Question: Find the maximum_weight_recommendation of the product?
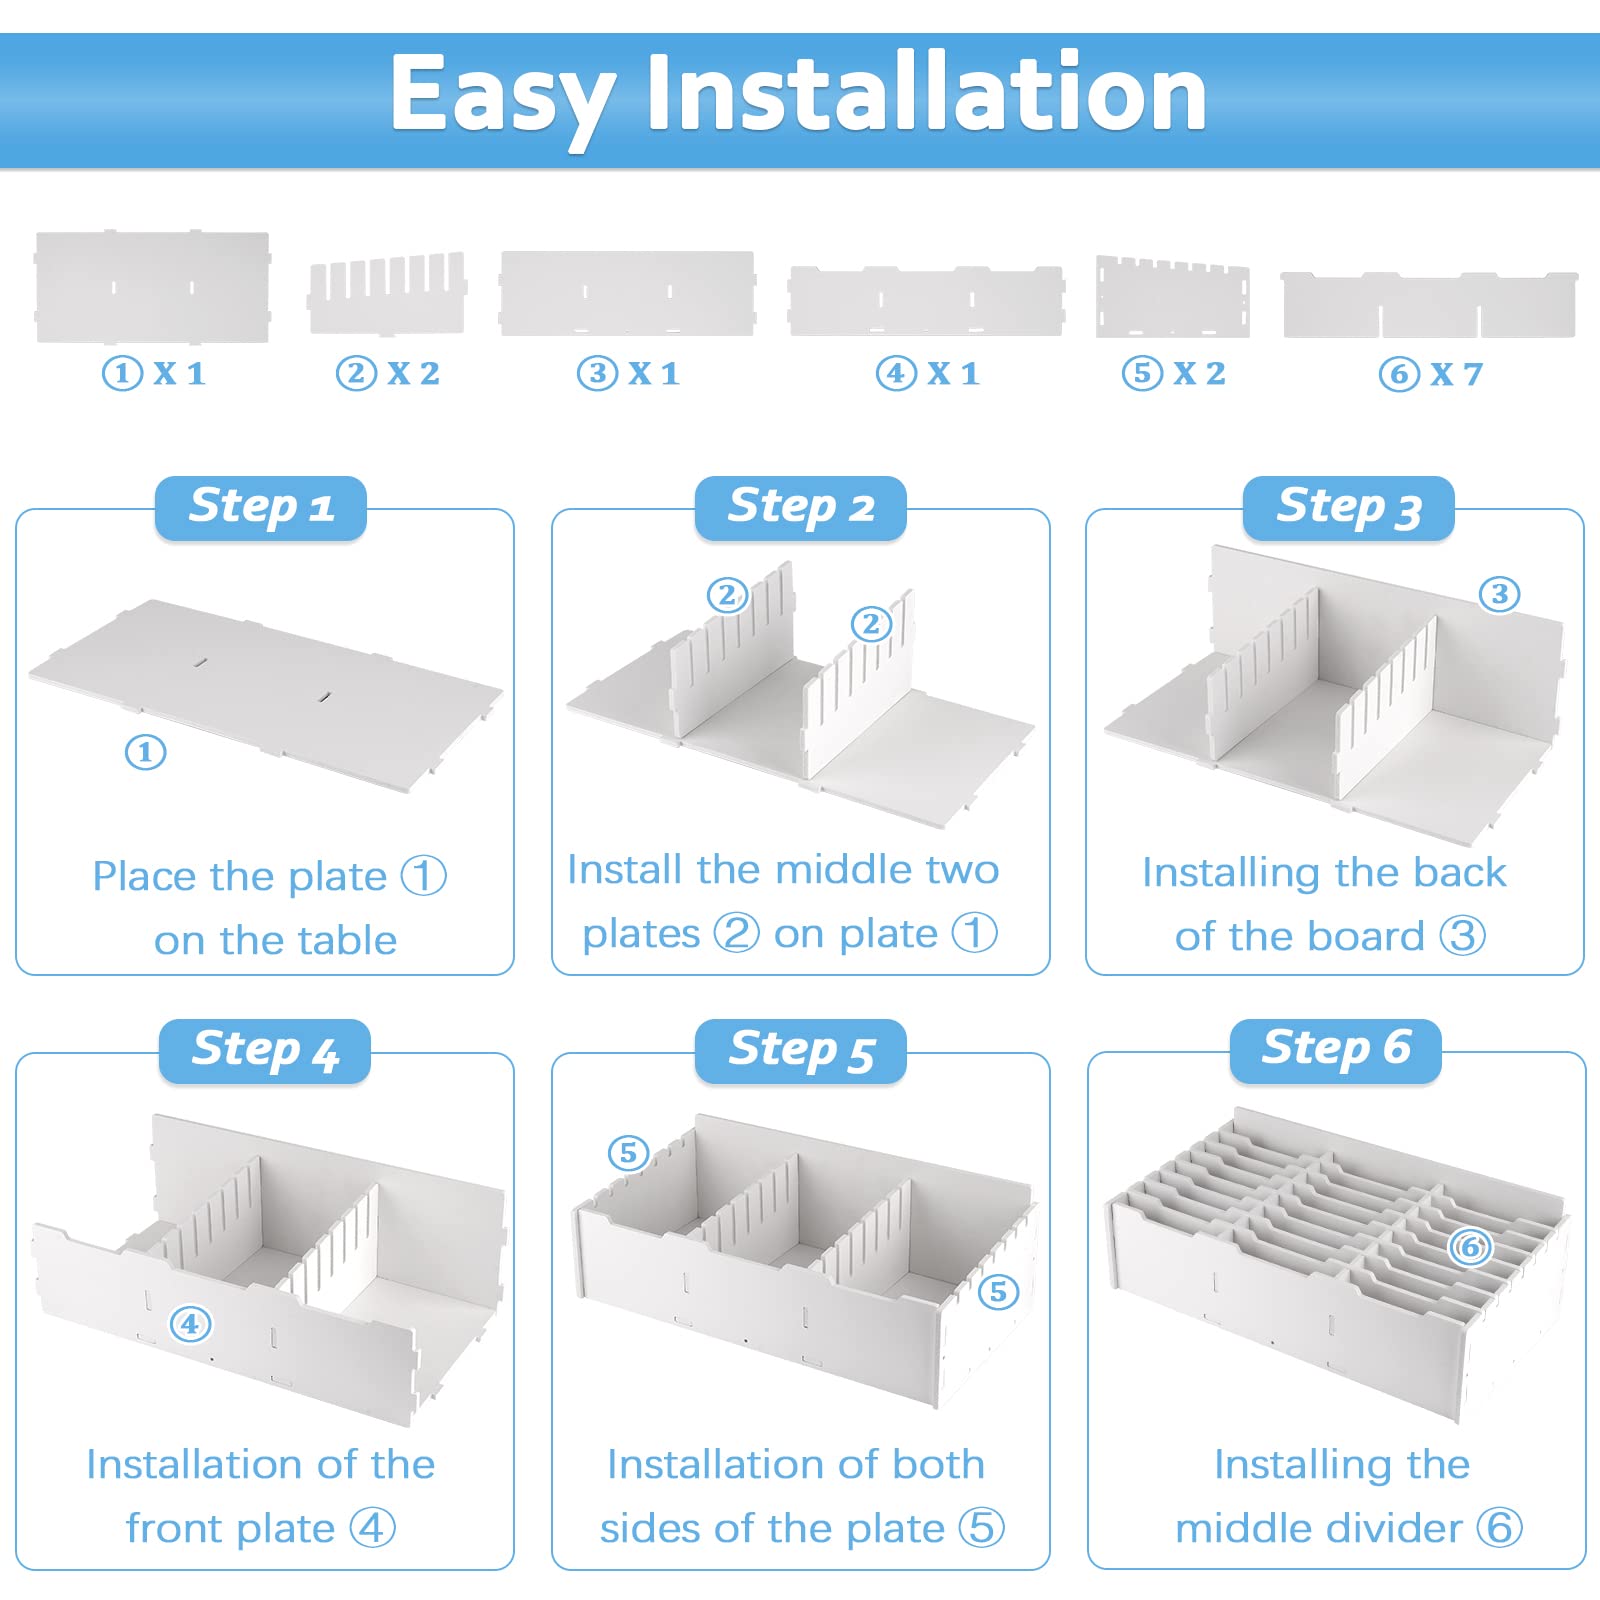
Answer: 2.0 ton